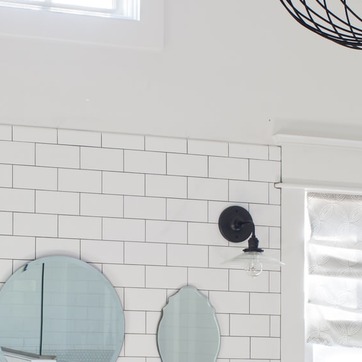
Material: tile